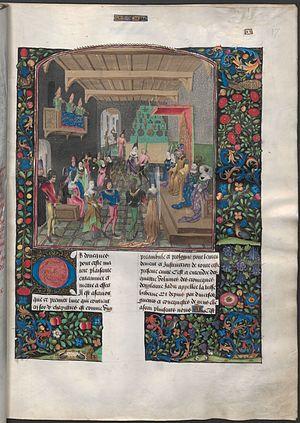
Le Maître de la Chronique d'Angleterre désigne par convention un enlumineur actif entre 1470 et 1480 à Bruges. Il doit son nom à différents manuscrits de la Chronique d'Angleterre de Jean de Wavrin qu'il a enluminé. Il est spécialisé dans la peinture de manuscrits historiques.